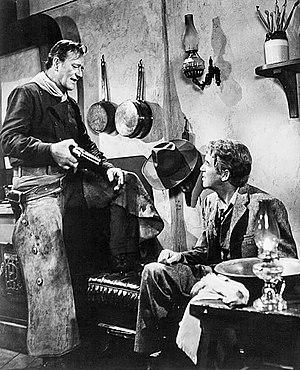
L'Homme qui tua Liberty Valance est un film américain en noir et blanc réalisé par John Ford, sorti en 1962, adapté de la nouvelle de Dorothy M. Johnson.